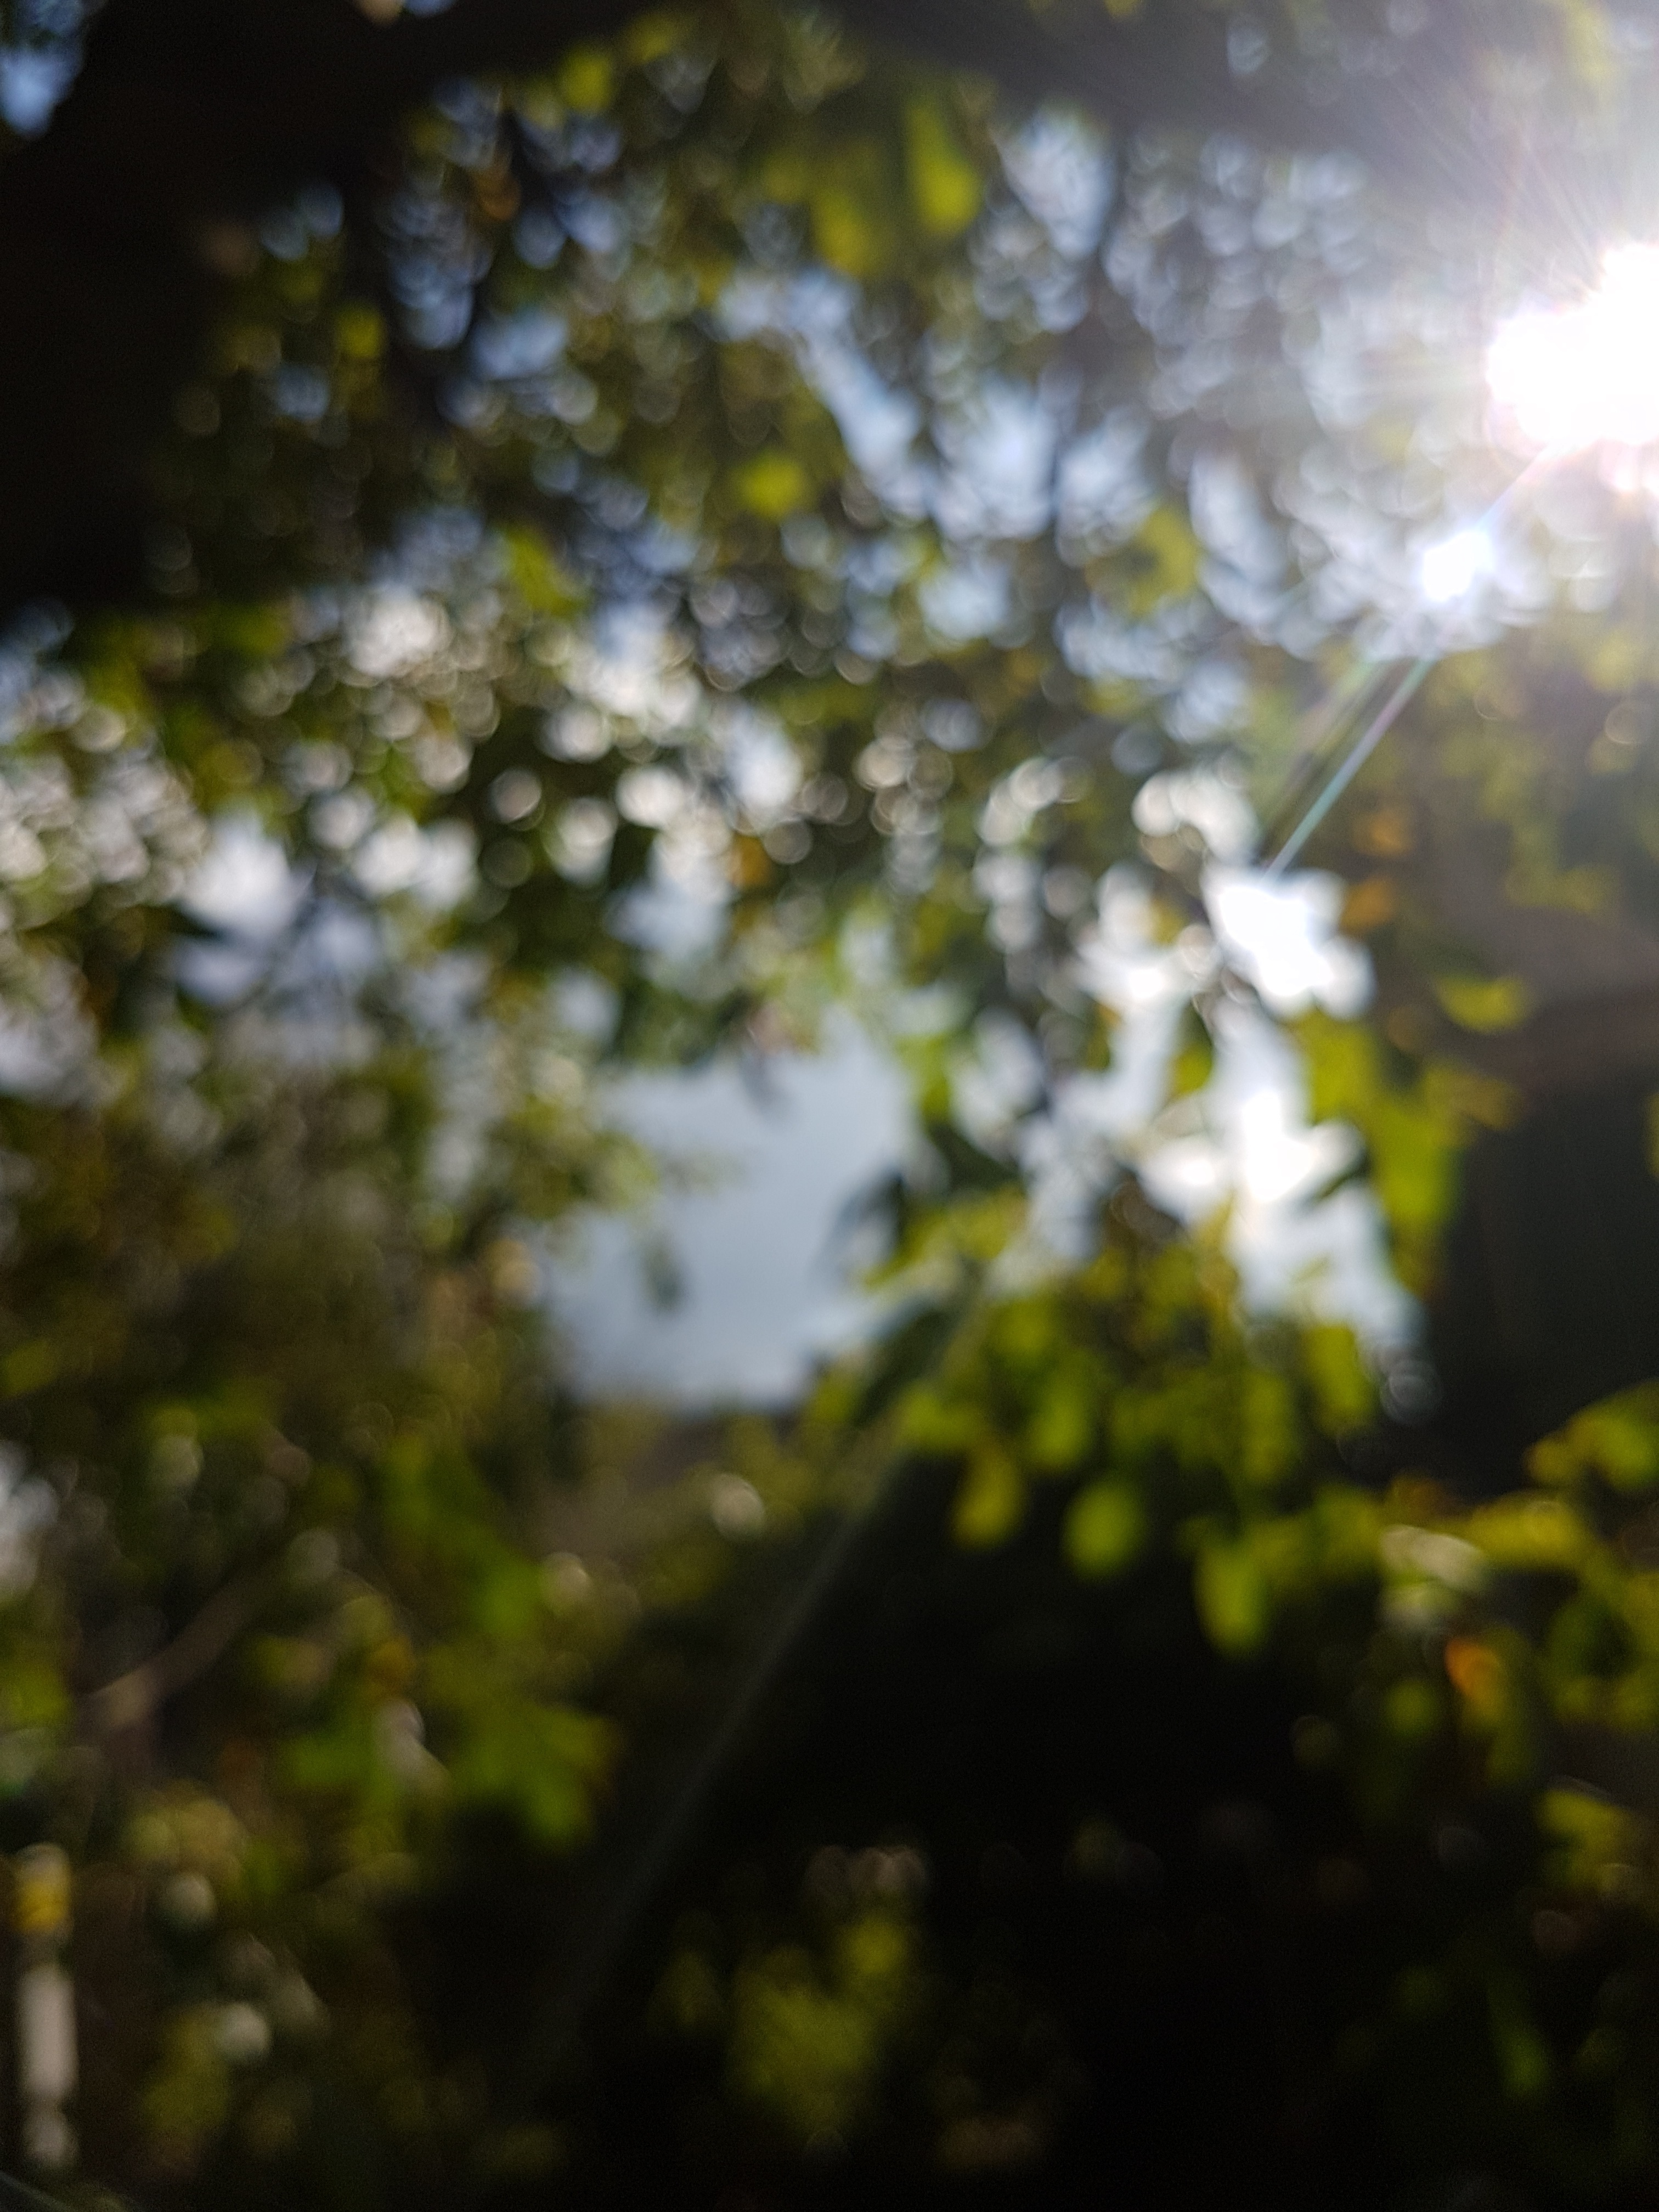
tree, nature, forest, branch, blossom, light, plant, sunlight, morning, leaf, flower, green, jungle, autumn, botany, yellow, flora, season, woodland, habitat, woody plant